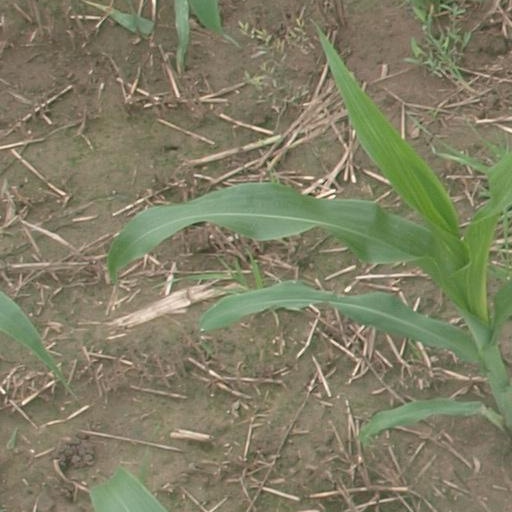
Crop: maize; corn